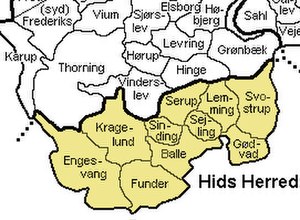
Hids Herred
Hids Herred hed i Kong Valdemars Jordebog Hizhæreth og hørte i middelalderen til Løversyssel; Senere kom herredet under Silkeborg Len, og fra 1660 Silkeborg Amt, fra 1794 Skanderborg Amt, fra 1799 Århus Amt og endelig i 1821 kom det under Viborg Amt.